Marxism–Leninism

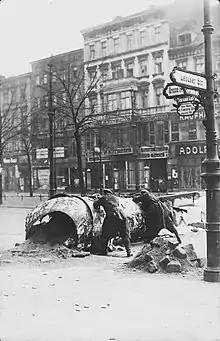
From 5 to 12 January 1919, the Spartacist uprising in the Weimar Republic featured urban warfare between the Communist Party of Germany (KPD) and anti-communist Freikorps units called in by the German government led by the Social Democratic Party of Germany (SPD).

There were also communist states in Africa, such as Ethiopia. In 1974, the military overthrew Emperor Haile Selassie and installed a military junta known as the Derg. The Derg quickly aligned itself with the Soviet Union on the basis of communism, implementing Marxist-Leninist ideals that were radical for their country. The brutal imposition of their radical ideas led to a debilitating civil war. In 1977, after a series of political purges and executions, Mengistu Haile Mariam became the leader of the Derg. He continued this course and brought Ethiopia closer to the USSR, which became Ethiopia's main trading partner, supplying it with everything from weapons and equipment to military advisers and specialists. Mengistu ultimately built a highly militarized state with the largest army in sub-Saharan Africa. The Soviet Union pushed Mengistu to create a "People's Democratic" system, as was the case in the Eastern Bloc countries, but Mengistu did so very reluctantly: Ethiopia became the "People's Democratic Republic of Ethiopia" only in 1987. And although the Derg was formally dissolved, roughly the same people remained in power as before.